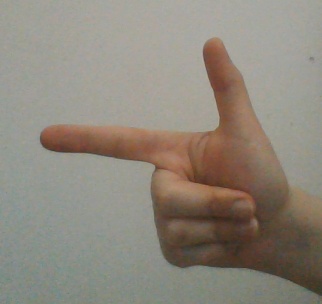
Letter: yaa